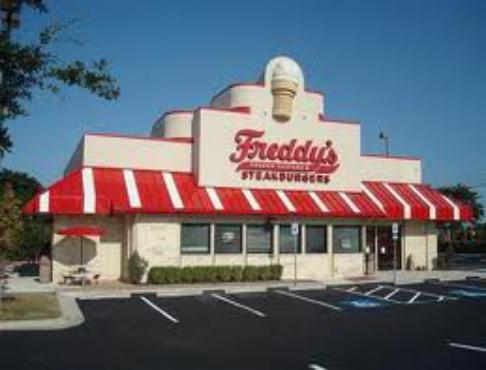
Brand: Freddy's Frozen Custard & Steakburgers
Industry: Food